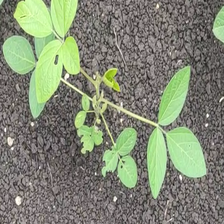
Weed species: Asian_Pigeonwings_(Clitoria Ternatea)